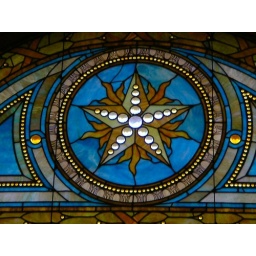
detail of a stained glass window in the Tremont Grand Hotel, formerly a Masonic Lodge.